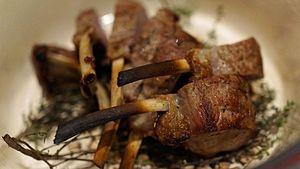
La cuisine chinoise est une des plus réputées au monde, et sans doute celle qui comporte le plus de variations. Il faut plutôt parler des cuisines chinoises car l’aspect régional est fondamental. Malgré une continuité remarquable dans l’histoire de cette cuisine, l’apparition de cuisines régionales telles que nous les connaissons aujourd’hui est un phénomène assez récent, datant souvent du XIXᵉ siècle. La première grande division régionale est celle du blé, plus anciennement du millet au nord et du riz au sud.